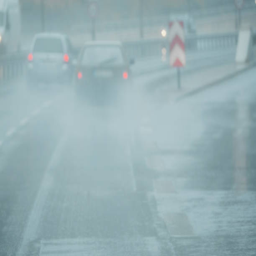
a car is driving on the road in the rain